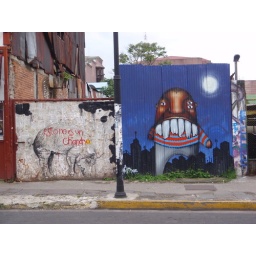
Art painted on street wall in San Jose, Costa Rica